Fish Lake Township, Chisago County, Minnesota

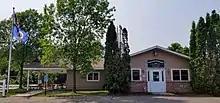
Fish Lake Township office.

The township is located in northwest Chisago County and is bordered to the west and south by Isanti County. To the east is the city of Harris. The unincorporated community of Stark is in the southeast part of the township.